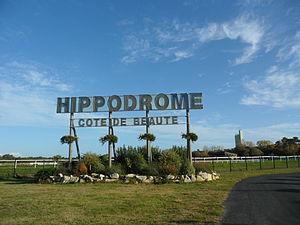
Hippodrome de la Côte de Beauté
Les Mathes sont une commune du Sud-Ouest de la France, située dans le département de la Charente-Maritime. Ses habitants sont appelés les Mathérons et les Mathérones.
L'Hippodrome Royan Atlantique est un hippodrome Français situé sur la commune des Mathes en Charente-Maritime. Le centre d'entrainement de l'hippodrome accueille sur son site les deux principaux entraîneurs pour l'obstacle de France : Arnaud Chaillé-Chaillé et Guillaume Macaire.